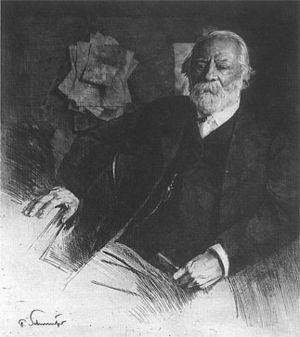
Teodor Leszetycki, né le 22 juin 1830 à Łańcut dans l'actuelle Pologne, mort le 14 novembre 1915 à Dresde, est un pianiste, pédagogue et compositeur polonais.